Piero del Pollaiuolo

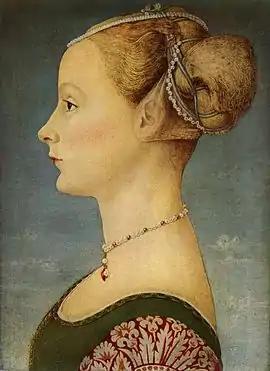
"Portrait of a Young Woman" (c. 1470), Museo Poldi Pezzoli, Milan

Piero del Pollaiuolo (also spelled Pollaiolo; – by 1496), whose birth name was Piero Benci, was an Italian Renaissance painter from Florence. His older brother, by about ten years, was the artist Antonio del Pollaiuolo and the two frequently collaborated. Their work shows both classical influences and an interest in human anatomy; according to Vasari, the brothers carried out dissections to improve their knowledge of the subject (although modern scholars tend to doubt this).